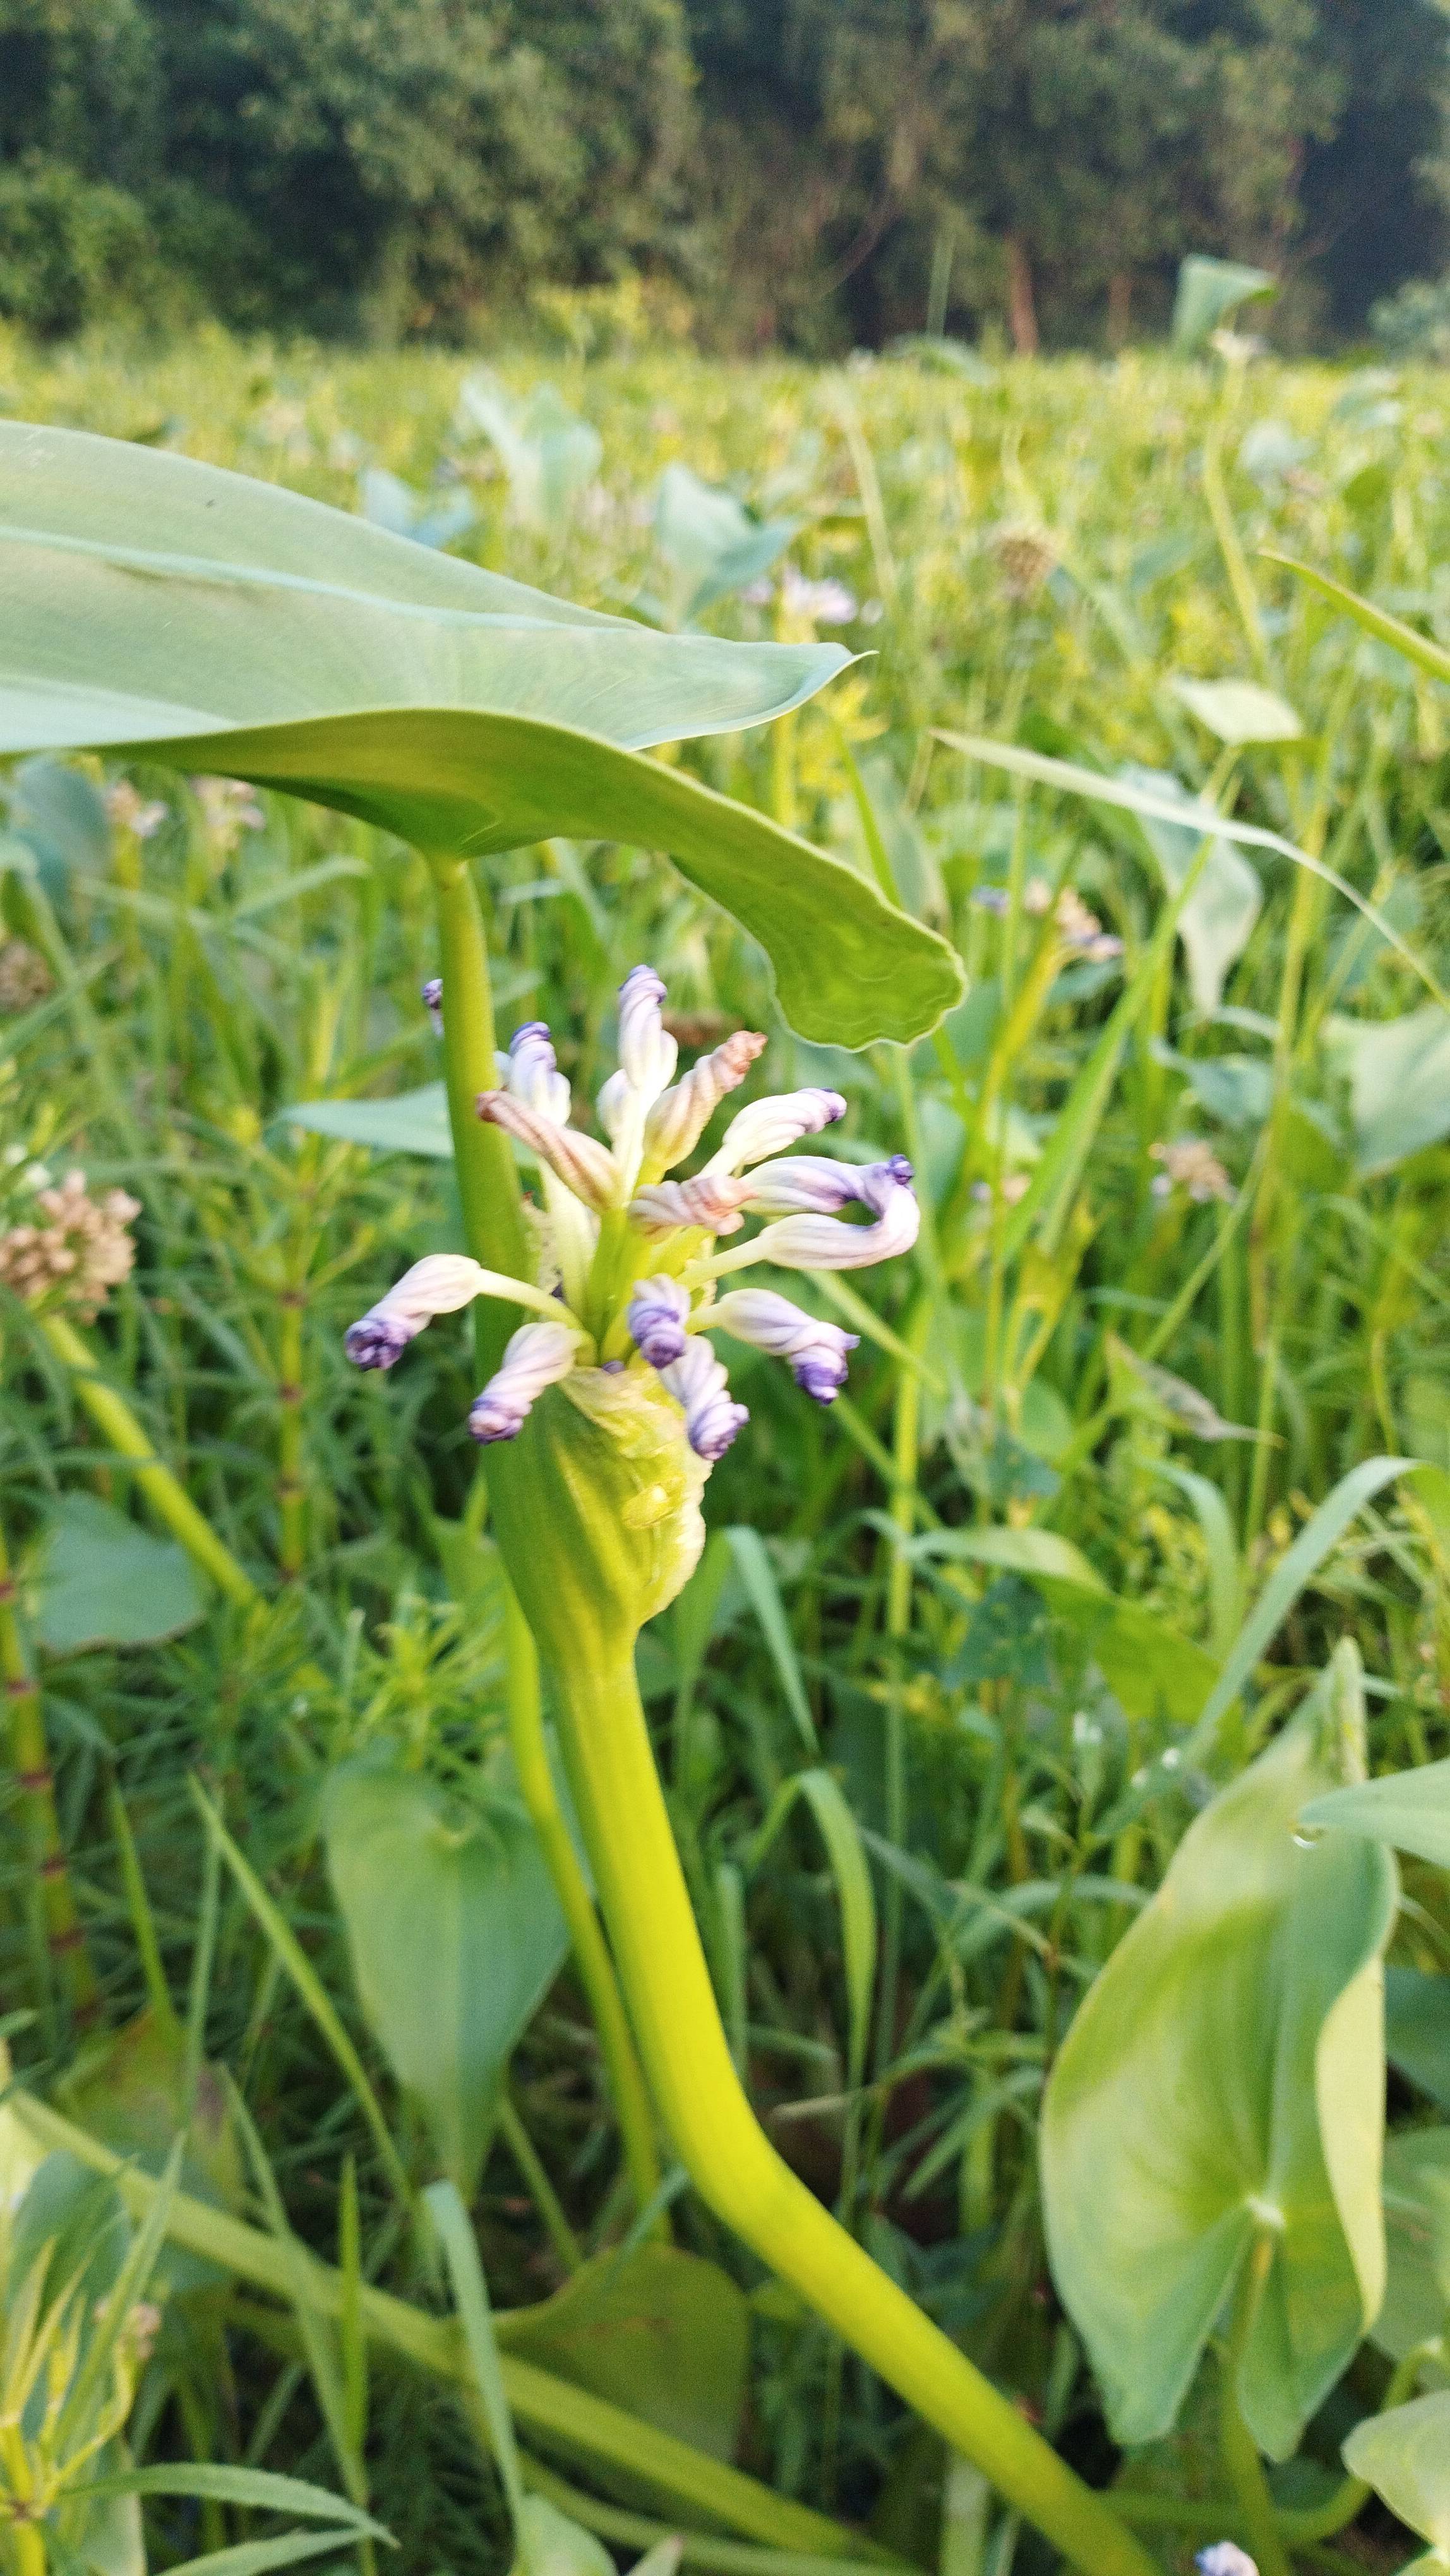
Species: Heartleaf False Pickerelweed (Monochoria korsakowii)